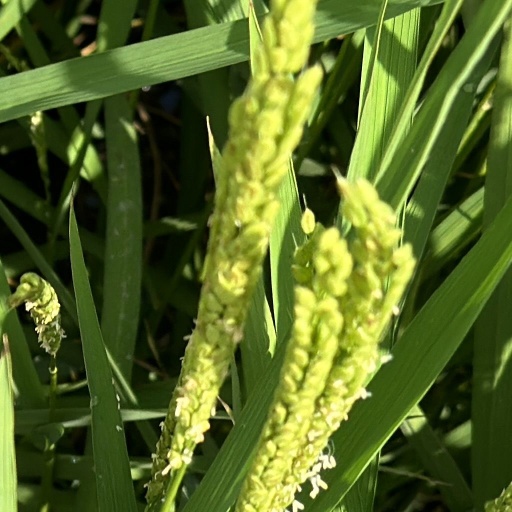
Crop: rice